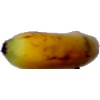
Label: banana_lady_finger